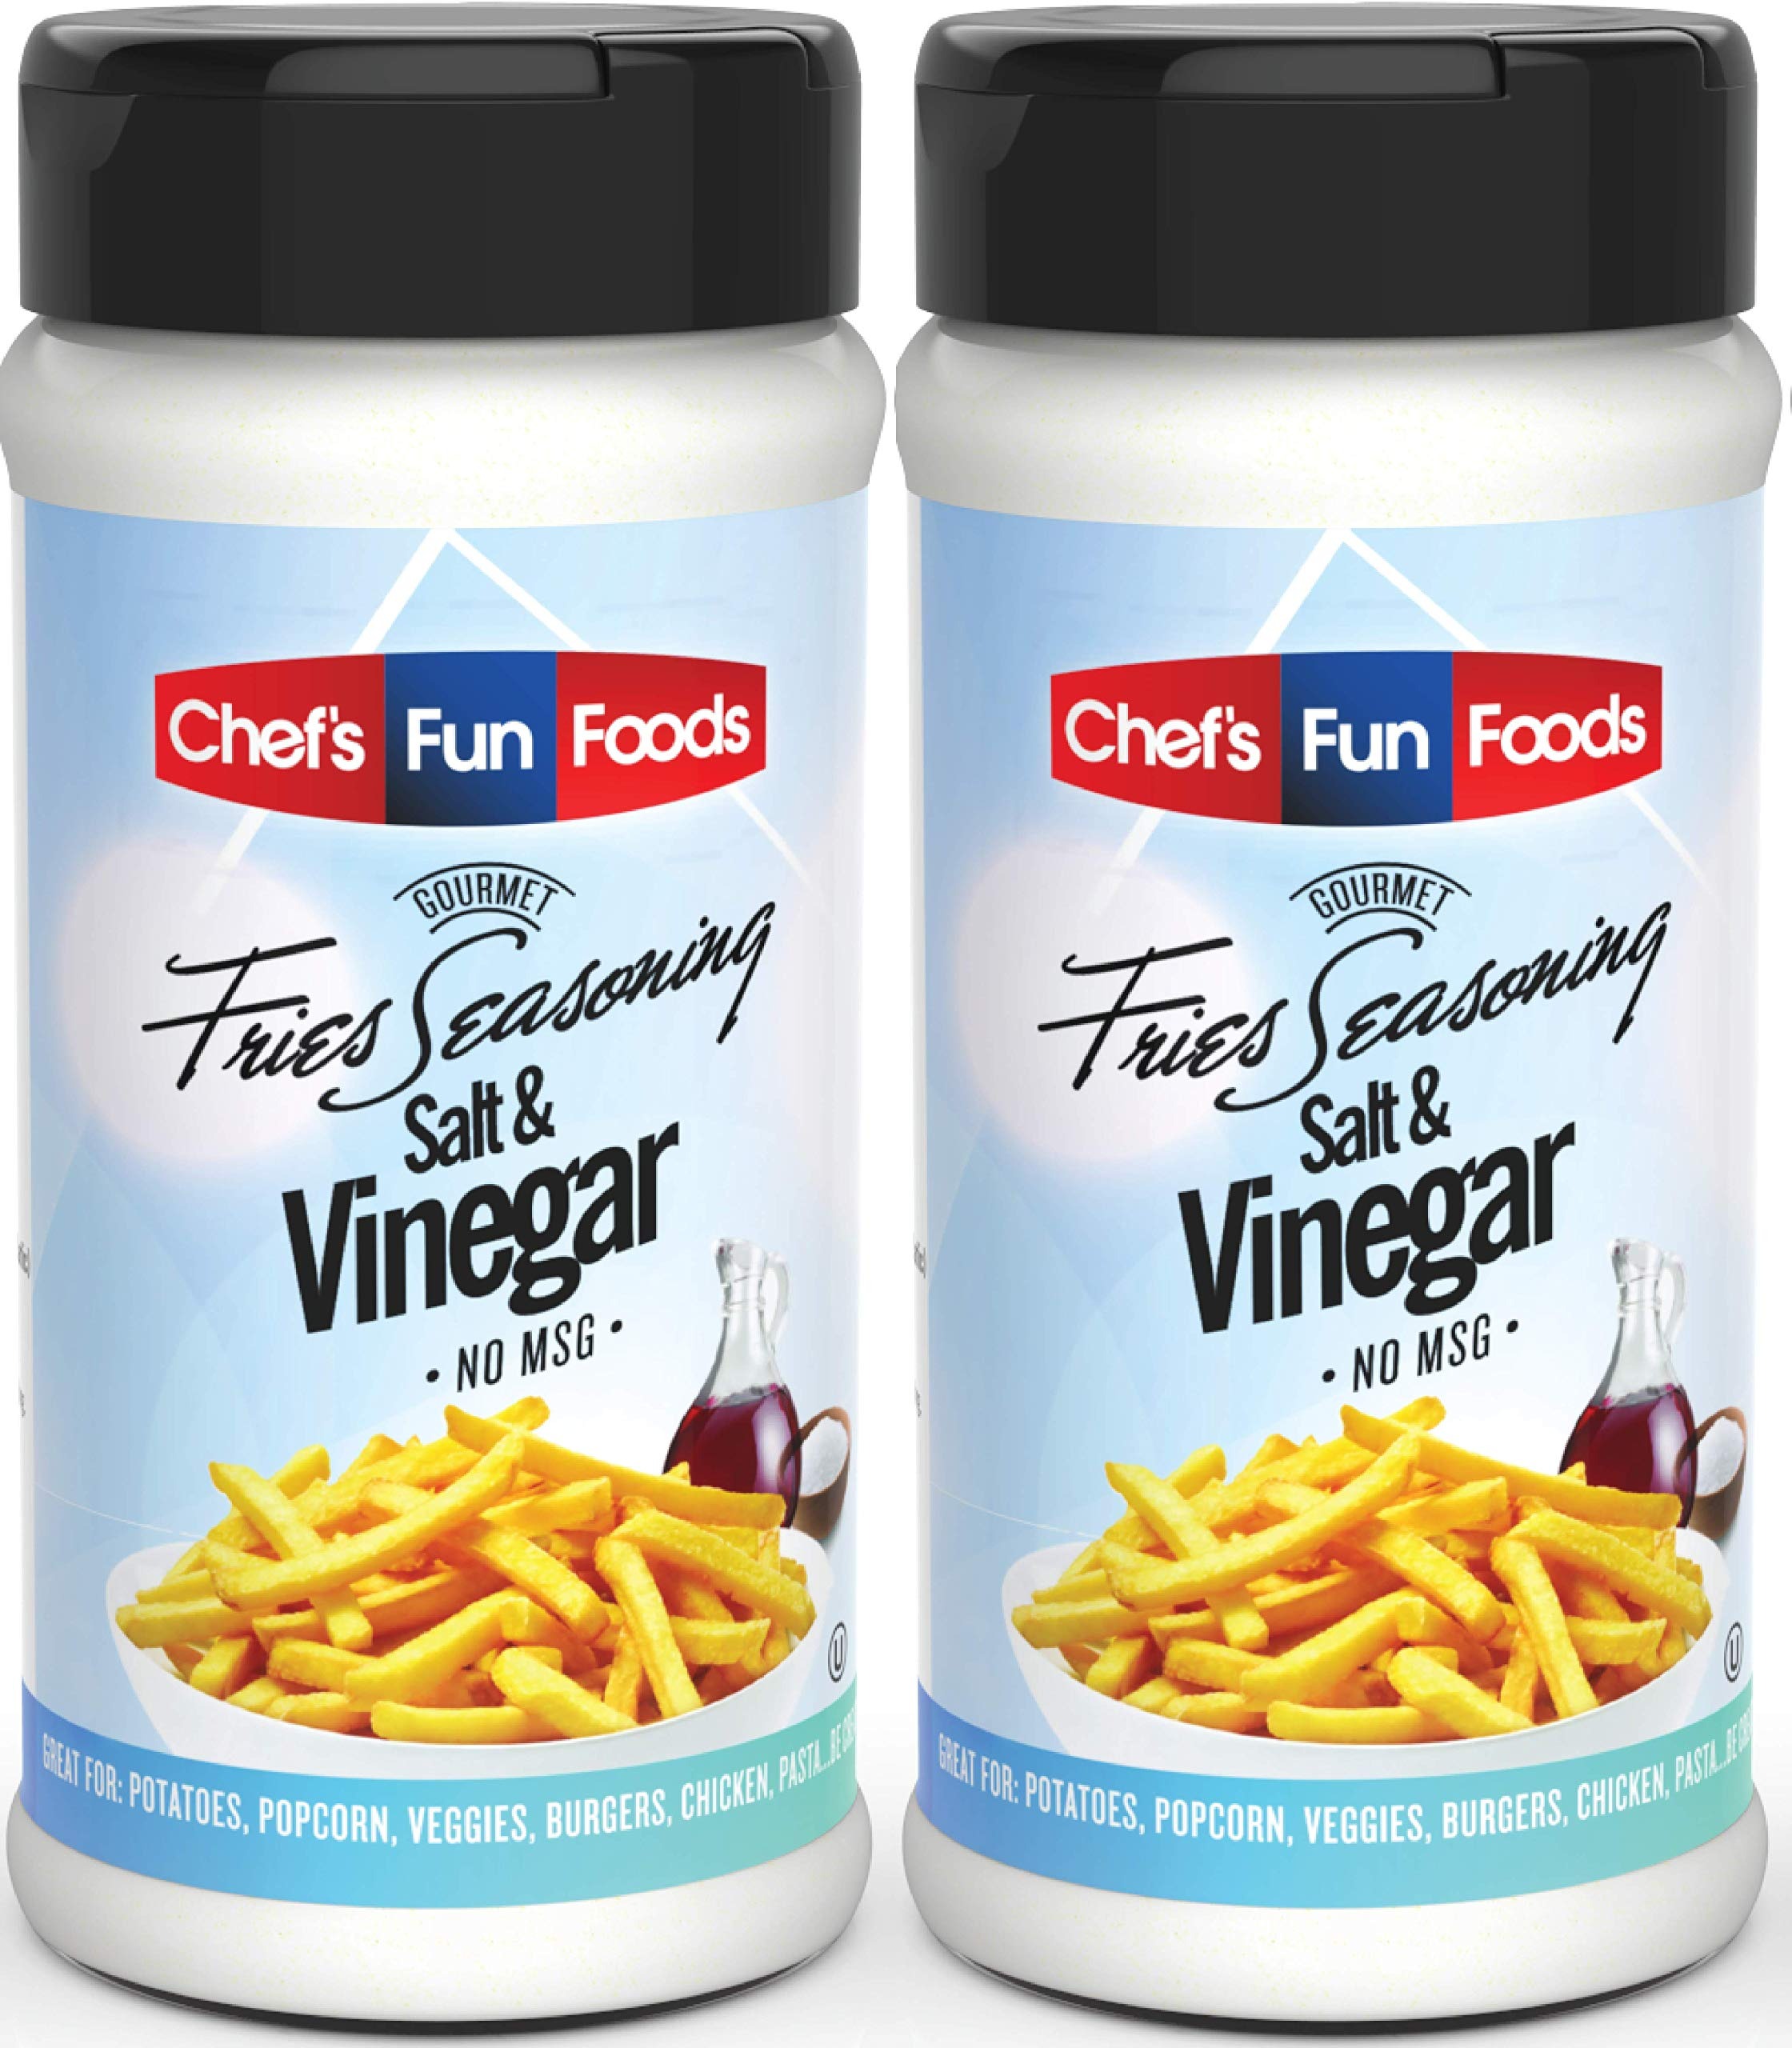
Item Name: Gourmet Fries Seasonings Bottle, Salt and Vinegar, 12 Ounce (2 Pack)
Value: 24.0
Unit: Ounce

Price: 23.79